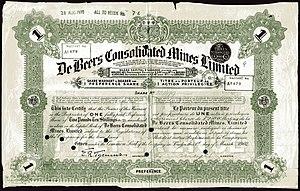
Cecil John Rhodes est un homme d'affaires et un homme politique britannique. Fondateur de la British South Africa Company et de la compagnie diamantaire De Beers, il est premier ministre de la colonie du Cap en Afrique du Sud de 1890 à 1896. Il est le créateur de la Bourse Rhodes.
De Beers est un conglomérat diamantaire sud-africain. Fondée en 1888 pour exploiter les mines sud-africaines, la société De Beers est aujourd'hui en activité dans de nombreux pays. Pendant la majeure partie du XXᵉ siècle, De Beers s’est efforcée de monopoliser la fourniture de diamants bruts à tous les diamantaires et à tous les ateliers de taille du diamant dans le monde, parvenant ainsi à maîtriser le marché, fixer les prix et éviter leurs fluctuations en les maintenant à un haut niveau. La domination de la De Beers sur la commercialisation mondiale du diamant est cependant passée de 90 % à 40 % au début des années 2010.